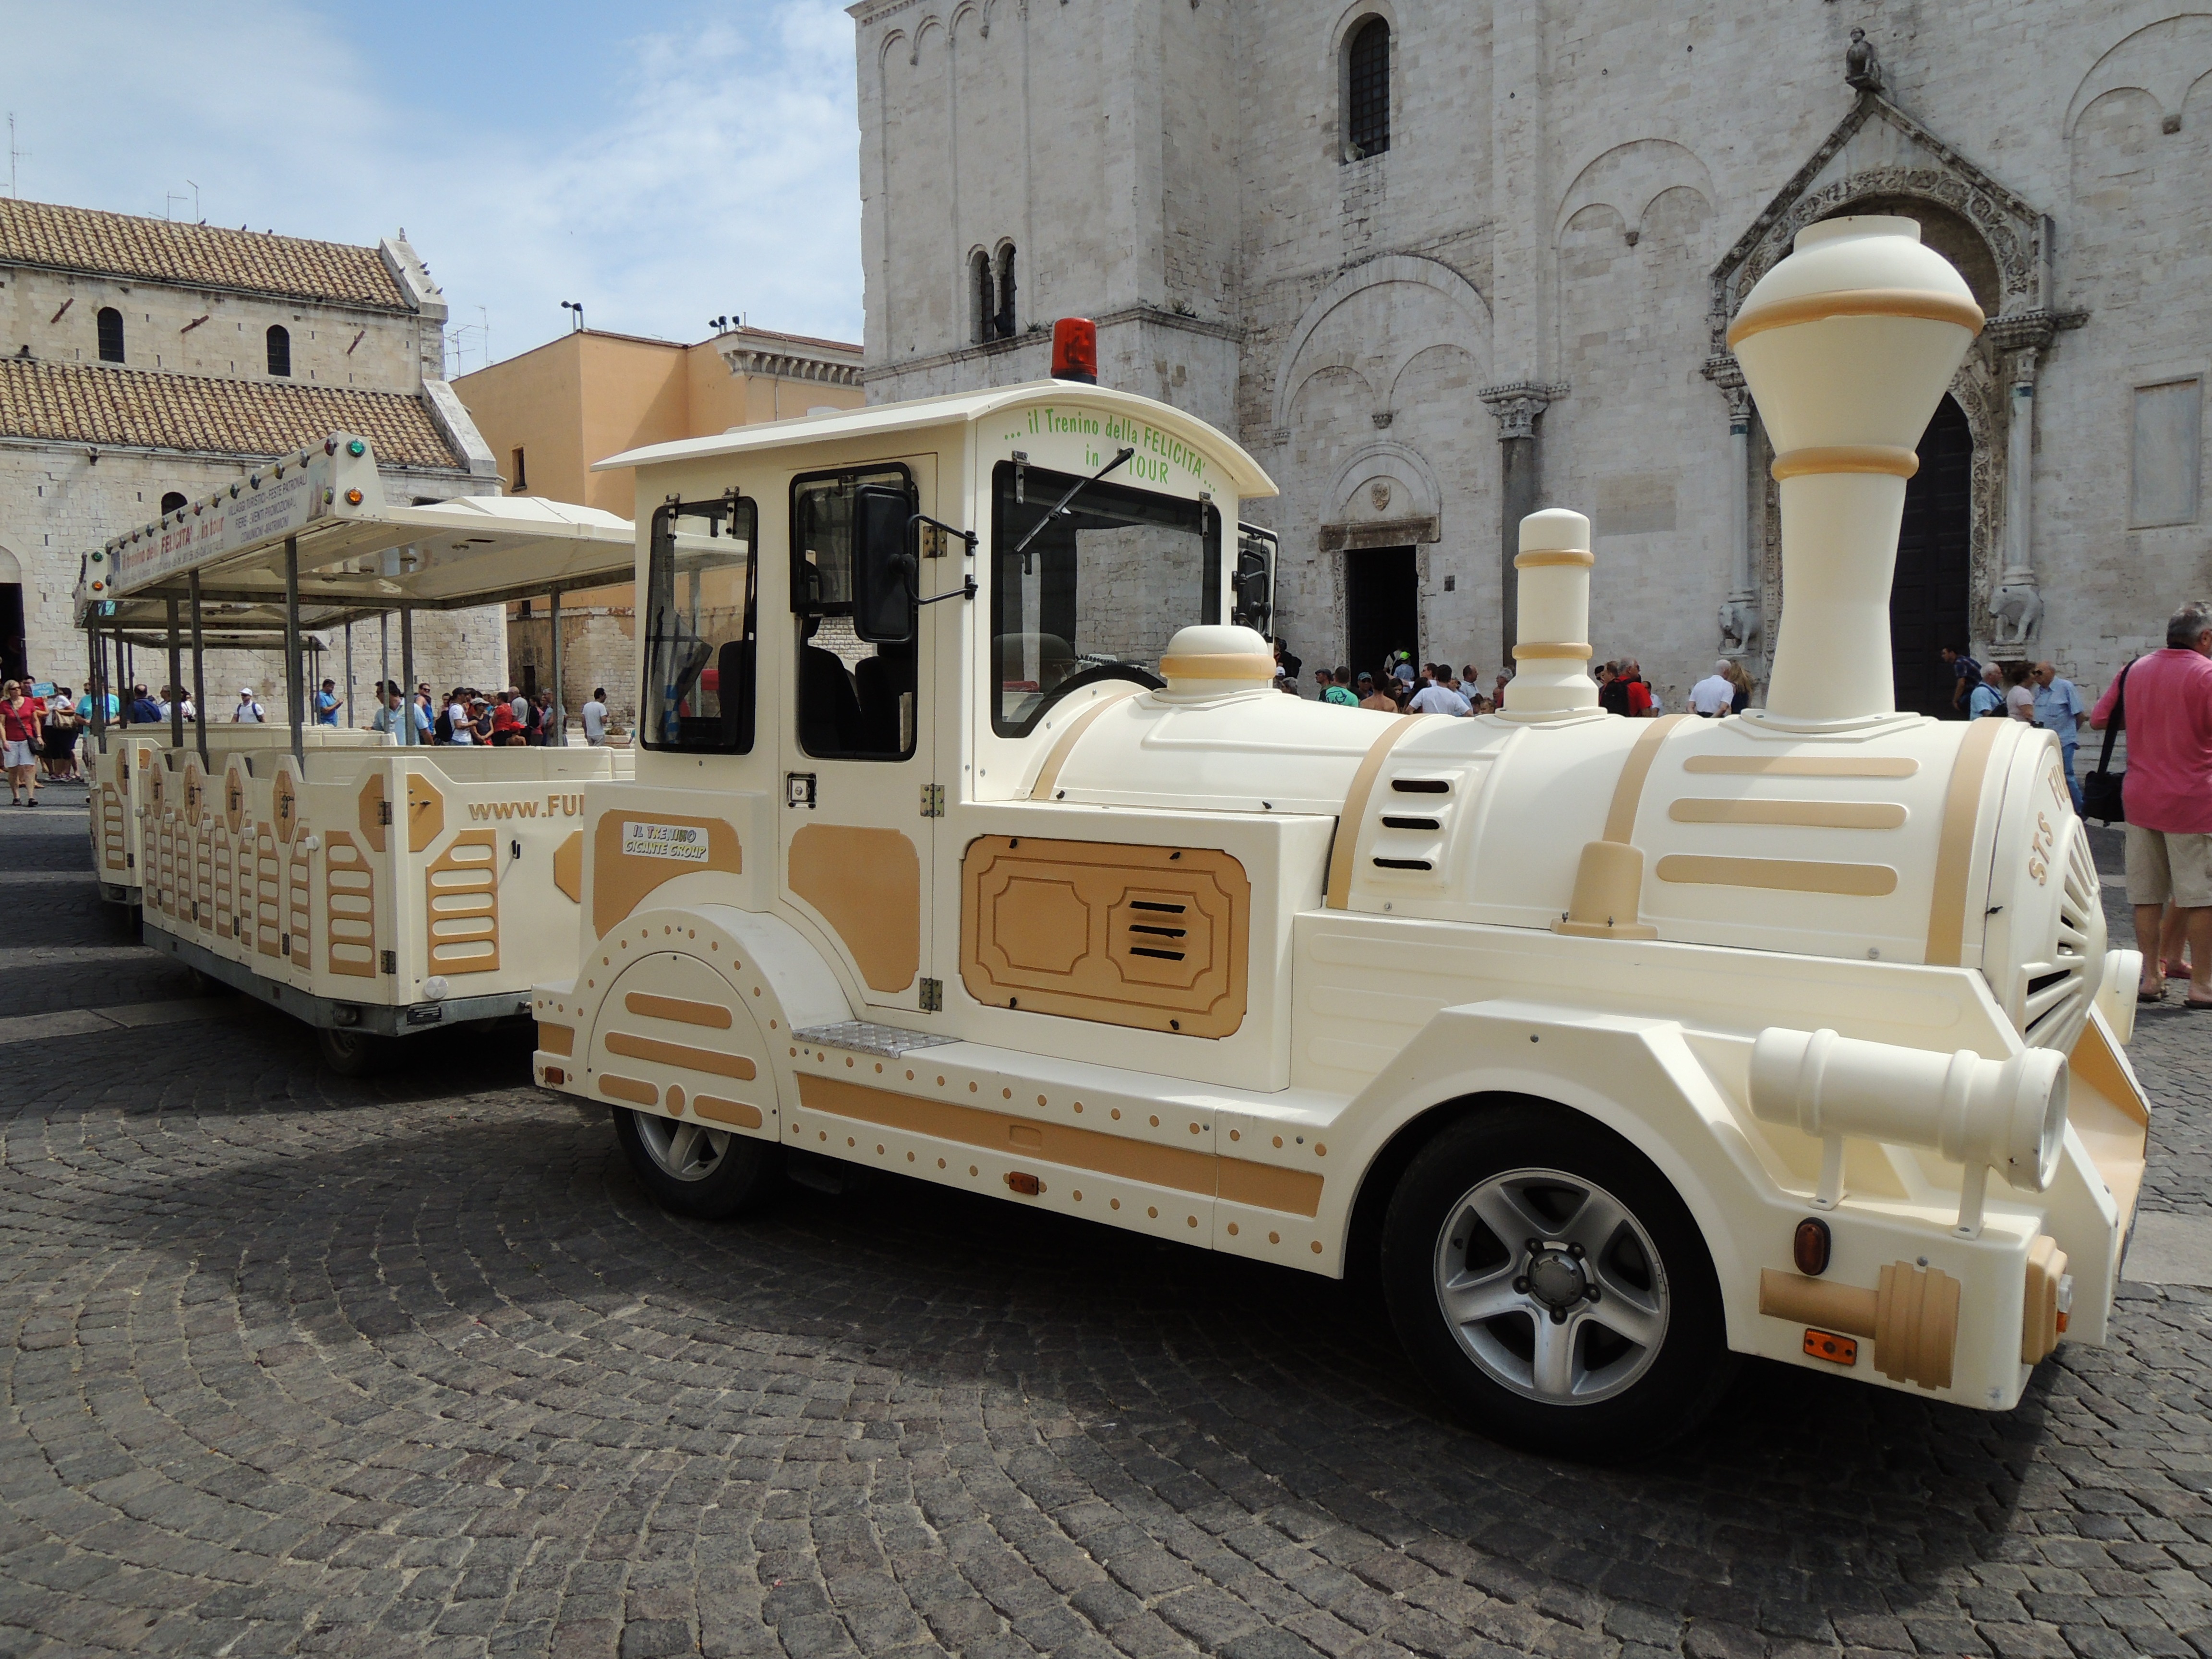
car, train, transport, truck, vehicle, italy, tour, bari